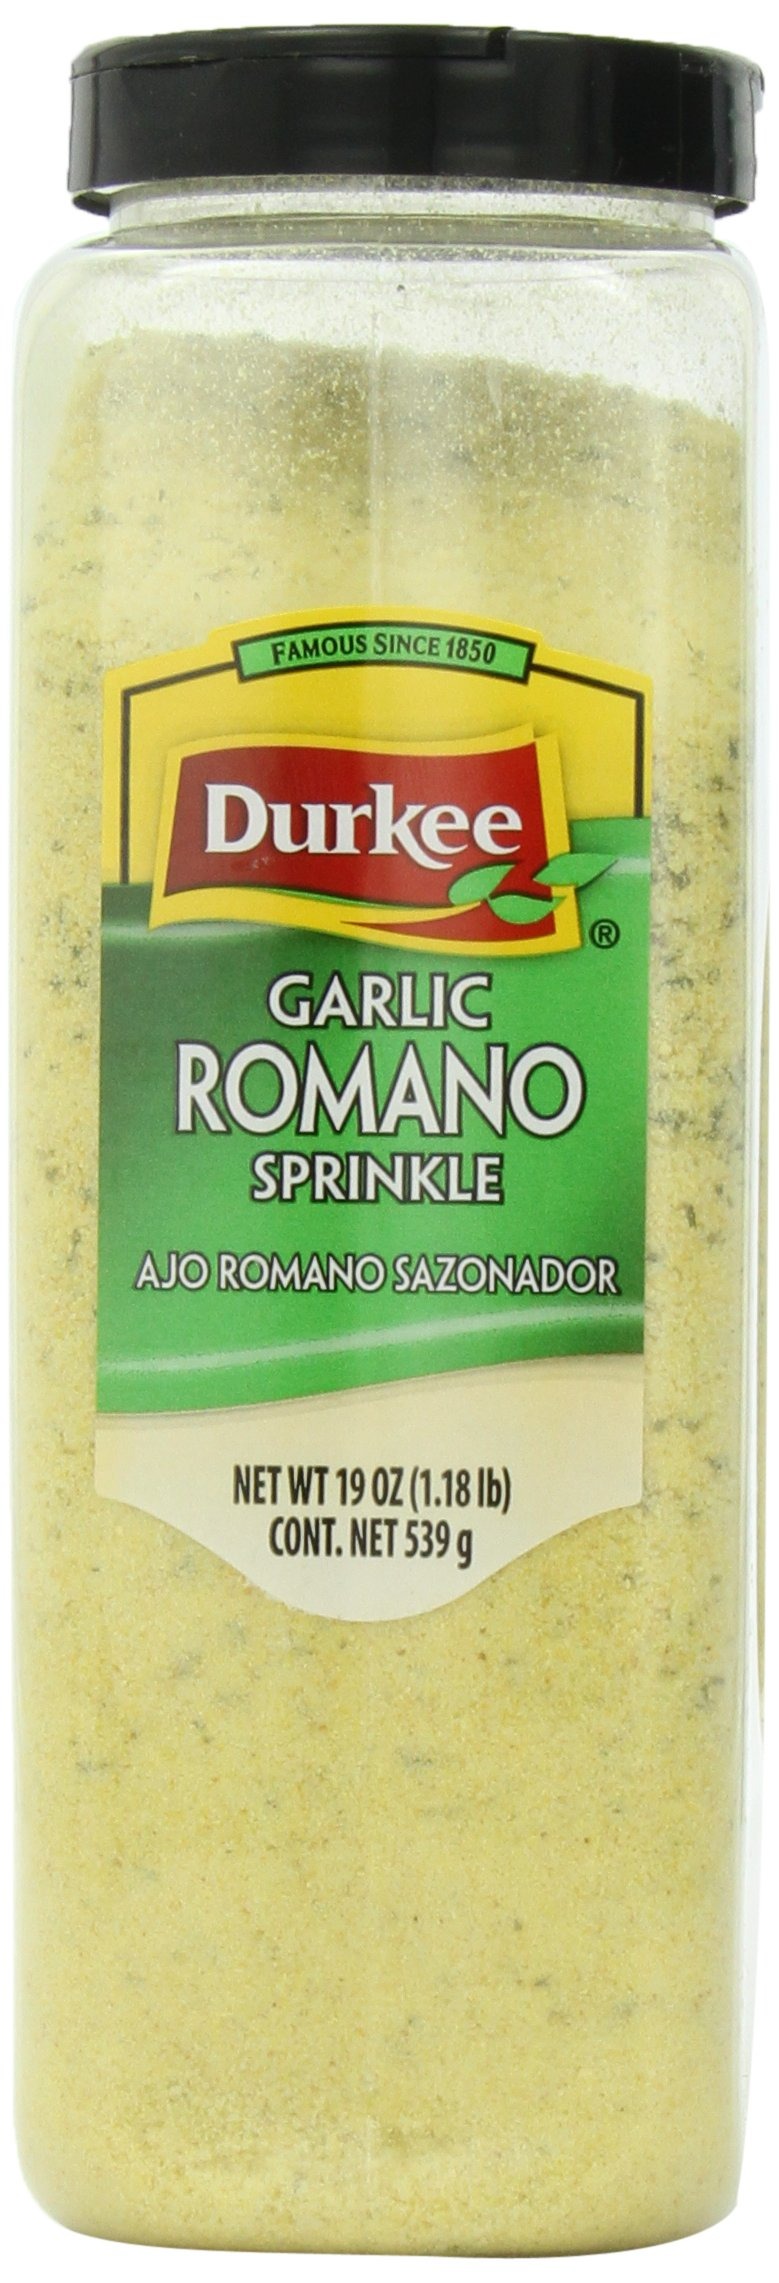
Item Name: Durkee Italian Seasoning Garlicromano, 19-Ounce Containers (Pack of 2)
Bullet Point 1: Pack of two, 19 ounce container (total of 38 ounce)
Bullet Point 2: Product is packaged in a clear recyclable plastic contain
Bullet Point 3: Less Than 2% Silicon Dioxide to Prevent Caking
Value: 38.0
Unit: Ounce

Price: 112.37